Question: What is on the man's left wrist?
Tambaya: Menene a wuyan hannun hagun mutumin?
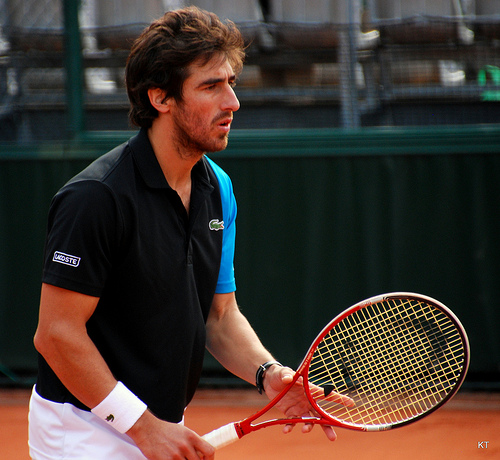
Answer: A watch.
Amsa: Agogo.